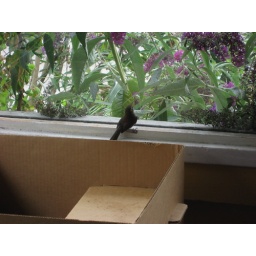
a bird flew in my window and got trapped in the sunroom, it didn't understand the windows. i caught it in a bag and released it